Brace position

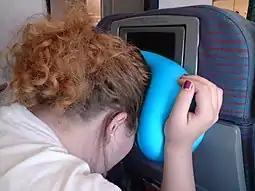
Woman demonstrating the "forward-facing seat" brace position by cradling the head on the seat in front.

For a forward seated passenger wearing only a lap belt, common recommendations for the brace position include: